Óscar Castro Ramírez

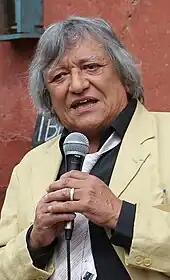
Óscar Castro Ramirez in 2016

Oscar Castro Ramírez, (13 May 1947 – 25 April 2021), was a Chilean playwright, actor and director of the Aleph Theater.